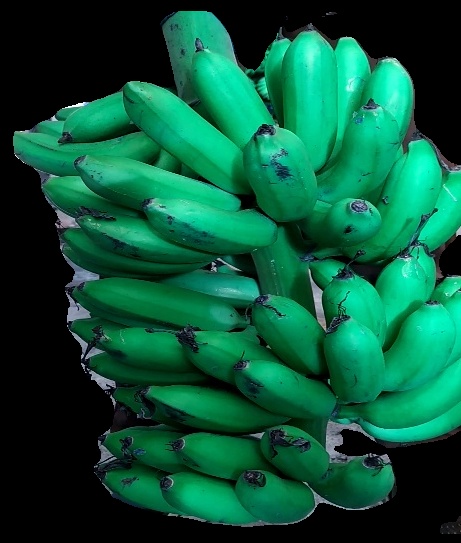
Variety: rasbale
Grade: grade1